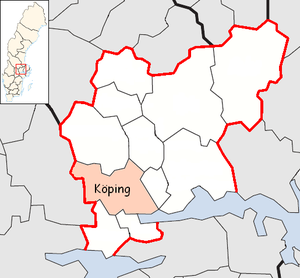
La commune de Köping est une commune suédoise du comté de Västmanland. En 2005, 24 667 personnes y vivaient. Son chef-lieu se situe à Köping.